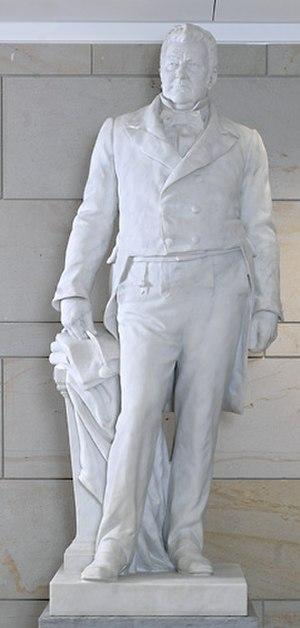
Le National Statuary Hall Collection des États-Unis d'Amérique est une collection de statues données individuellement par chacun des 50 États dans le but d'honorer deux de leurs plus honorables citoyens. Initialement située dans le Old Hall de la Chambre des représentants, une partie de la collection fut étendue autour du Capitole des États-Unis.